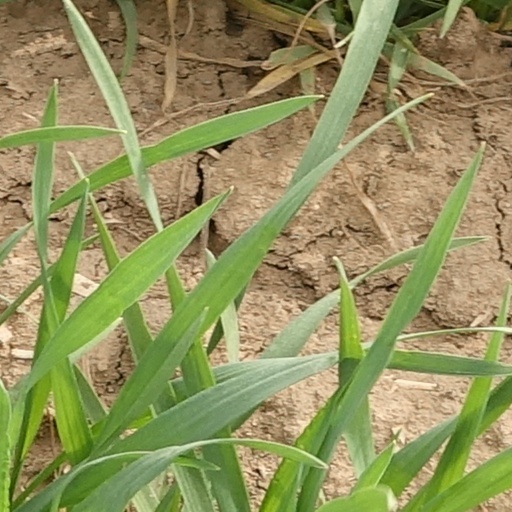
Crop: wheat